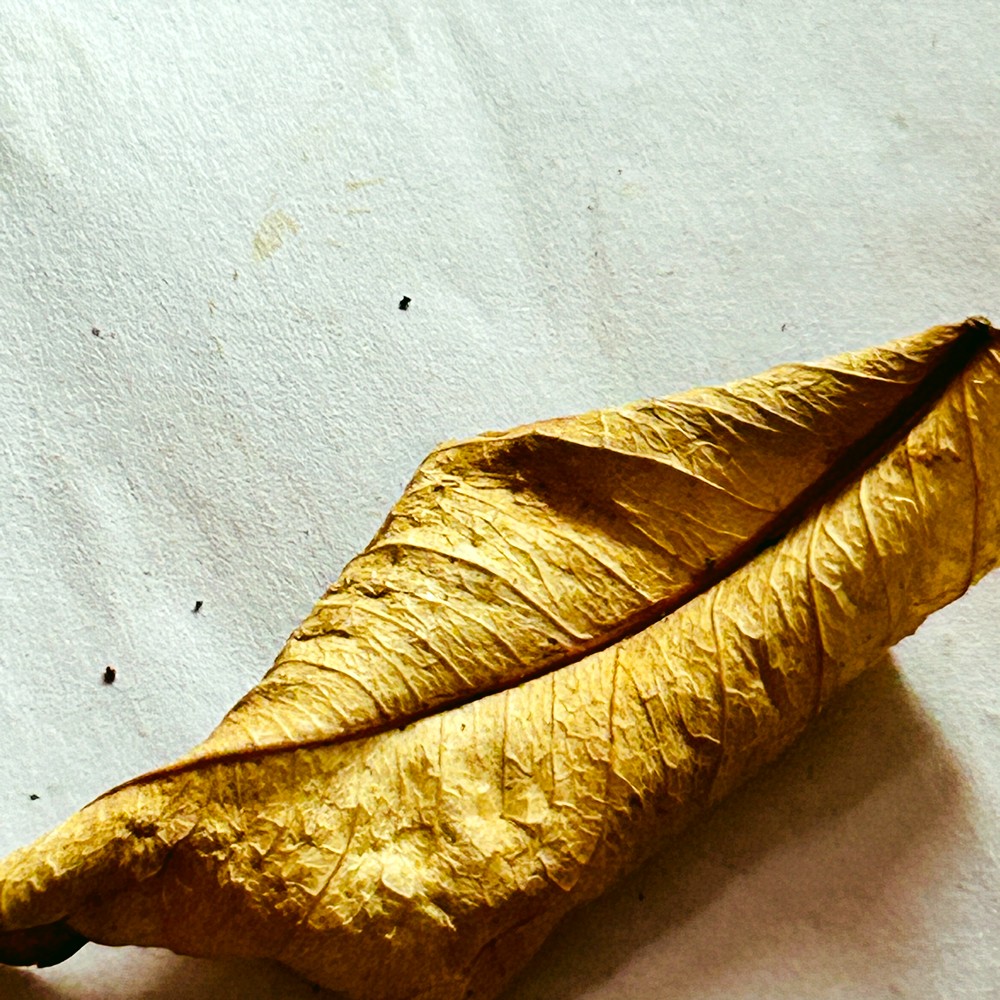
Label: Dry Leaf